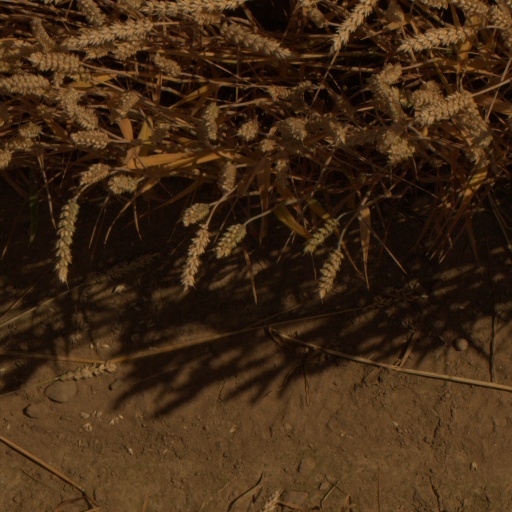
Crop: wheat